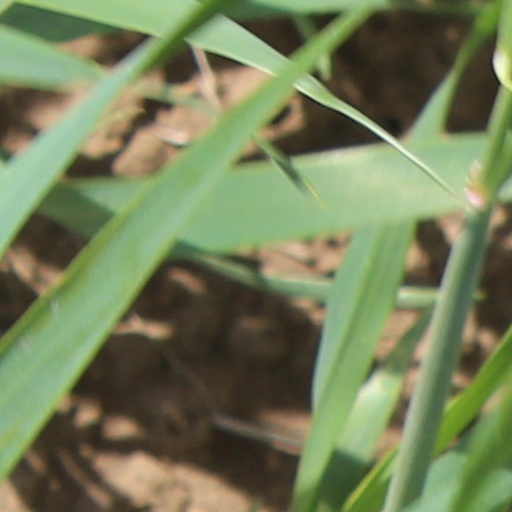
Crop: wheat